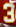
Number: 3